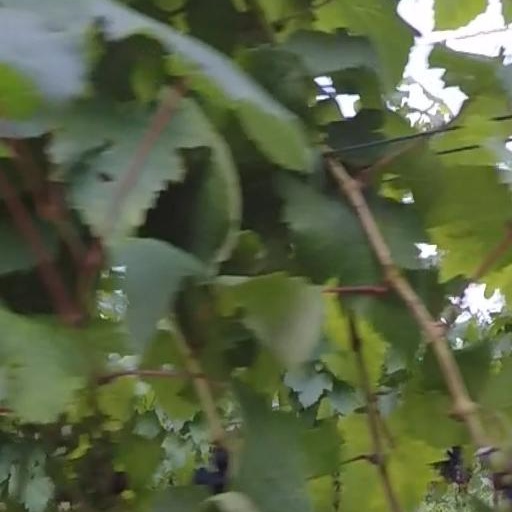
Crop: grape